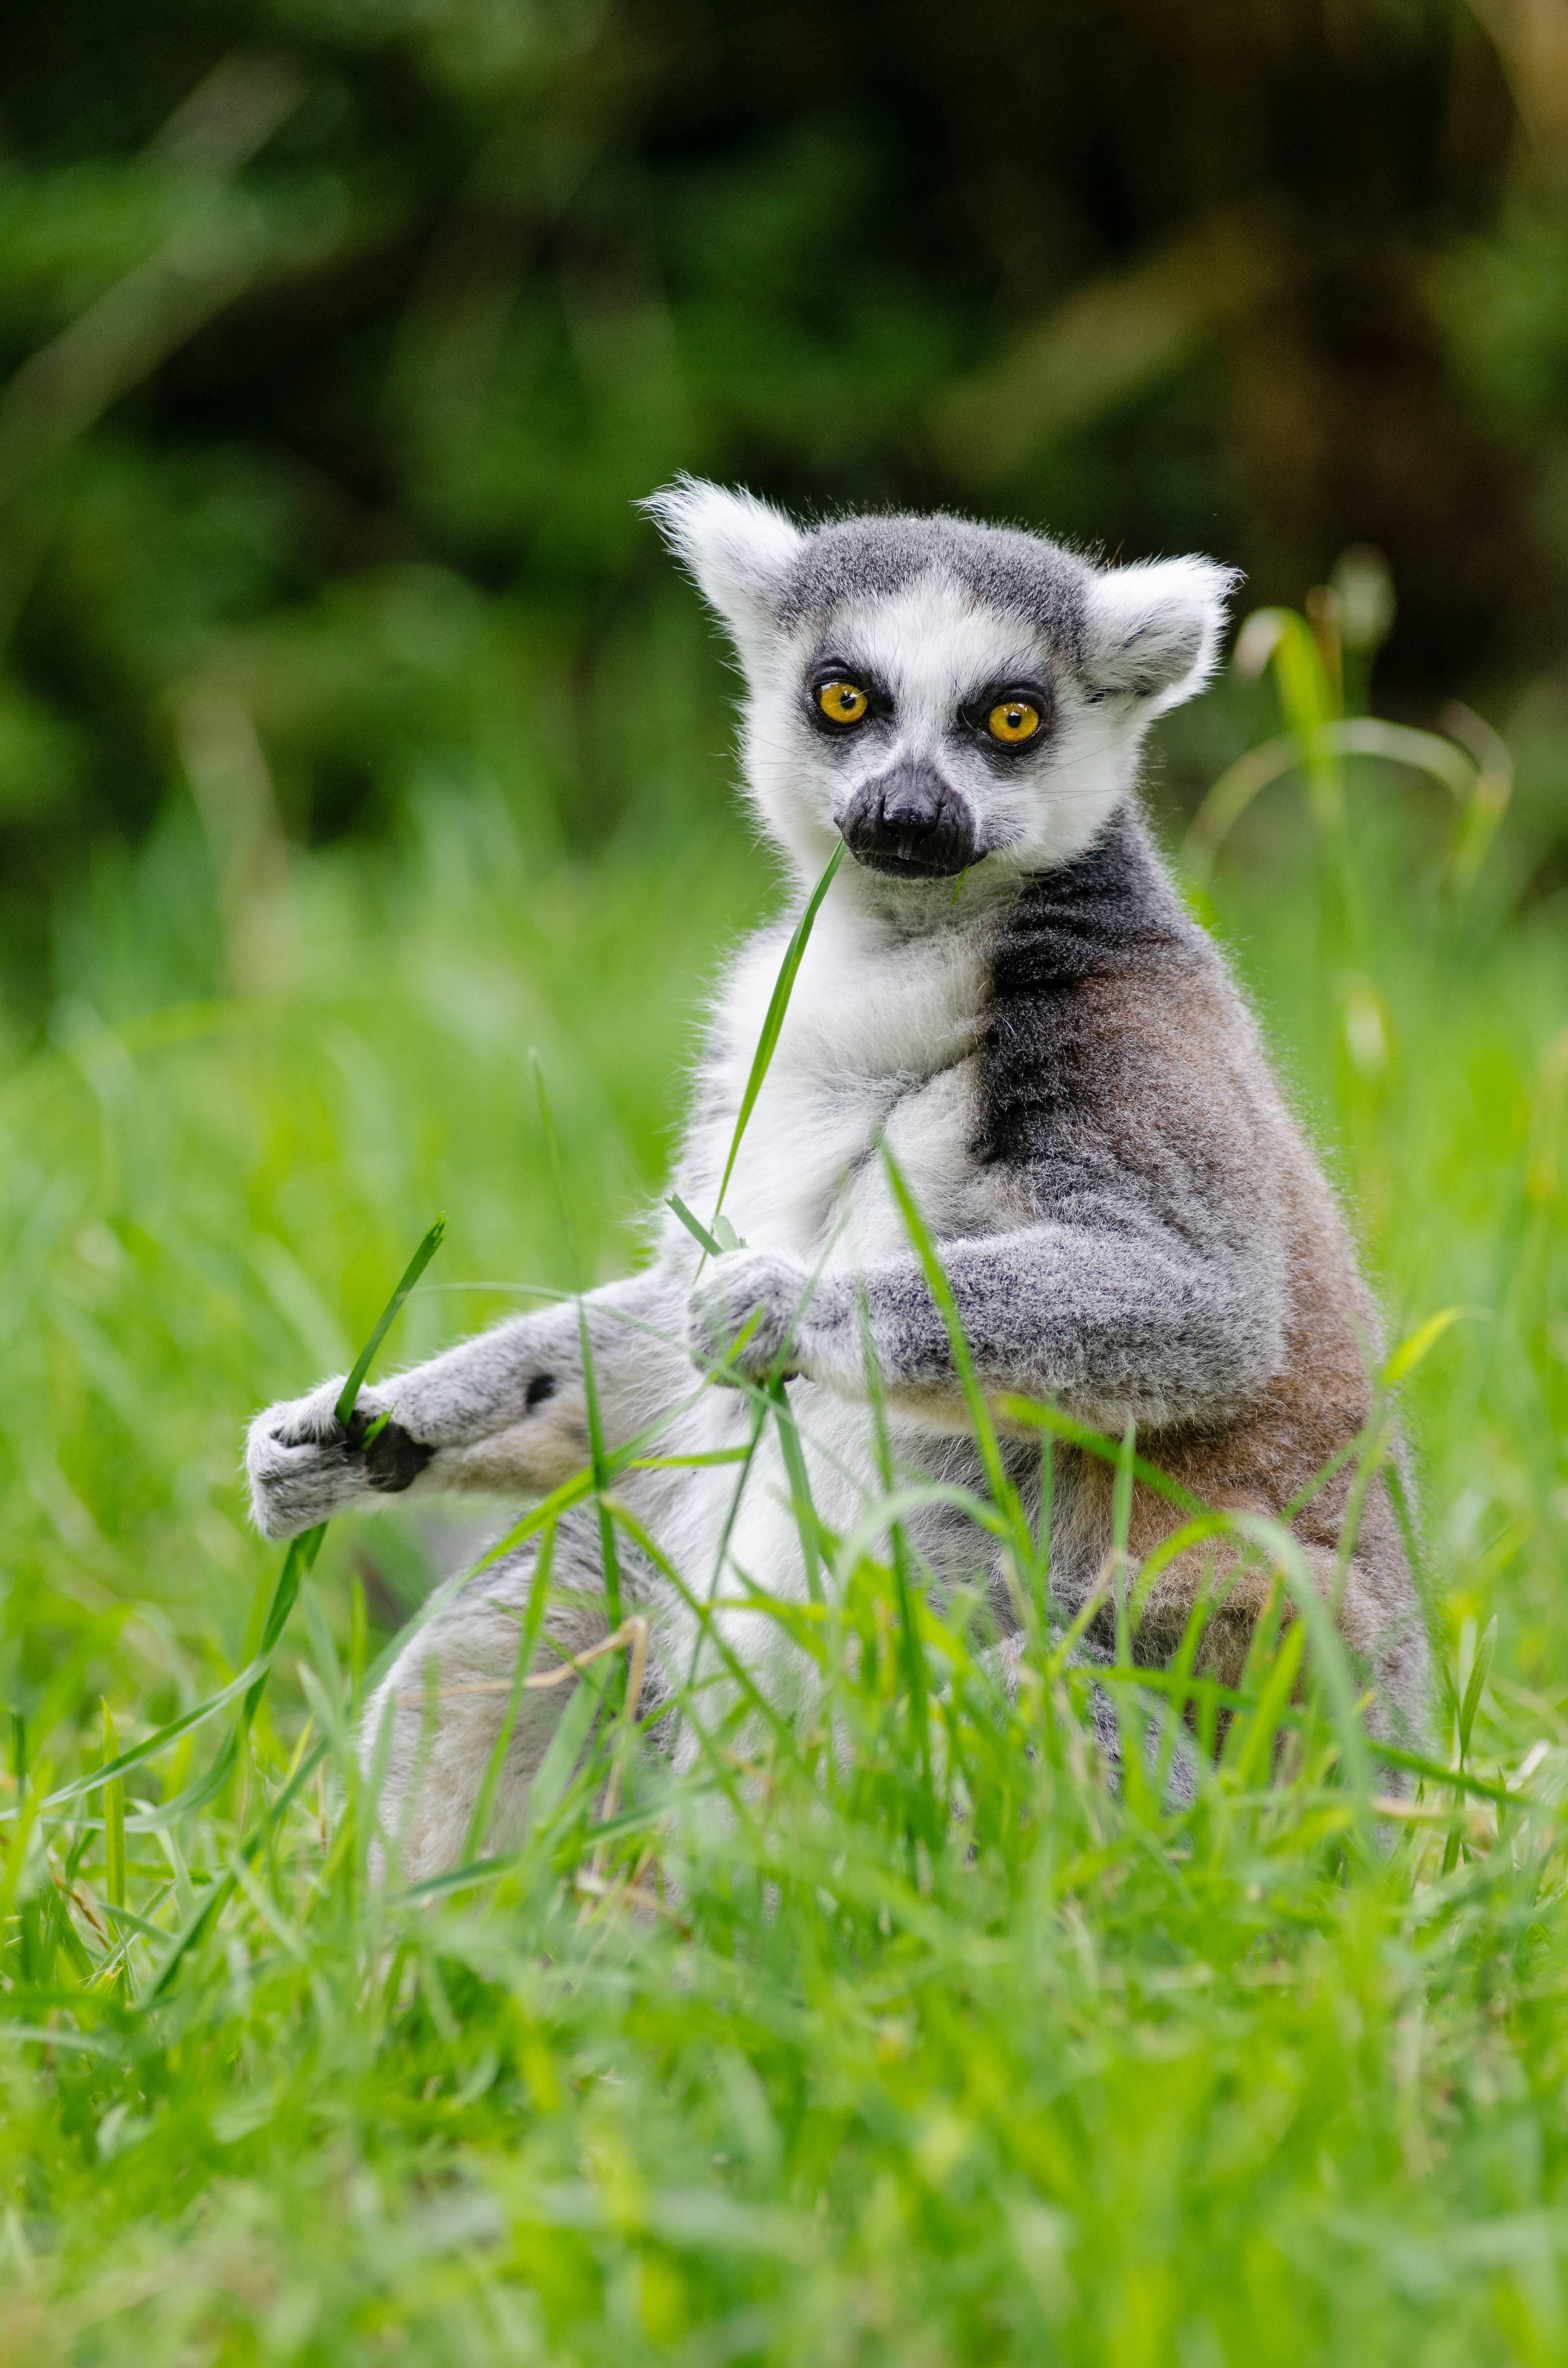
nature, grass, animal, wildlife, zoo, mammal, fauna, primate, madagascar, vertebrate, lemur